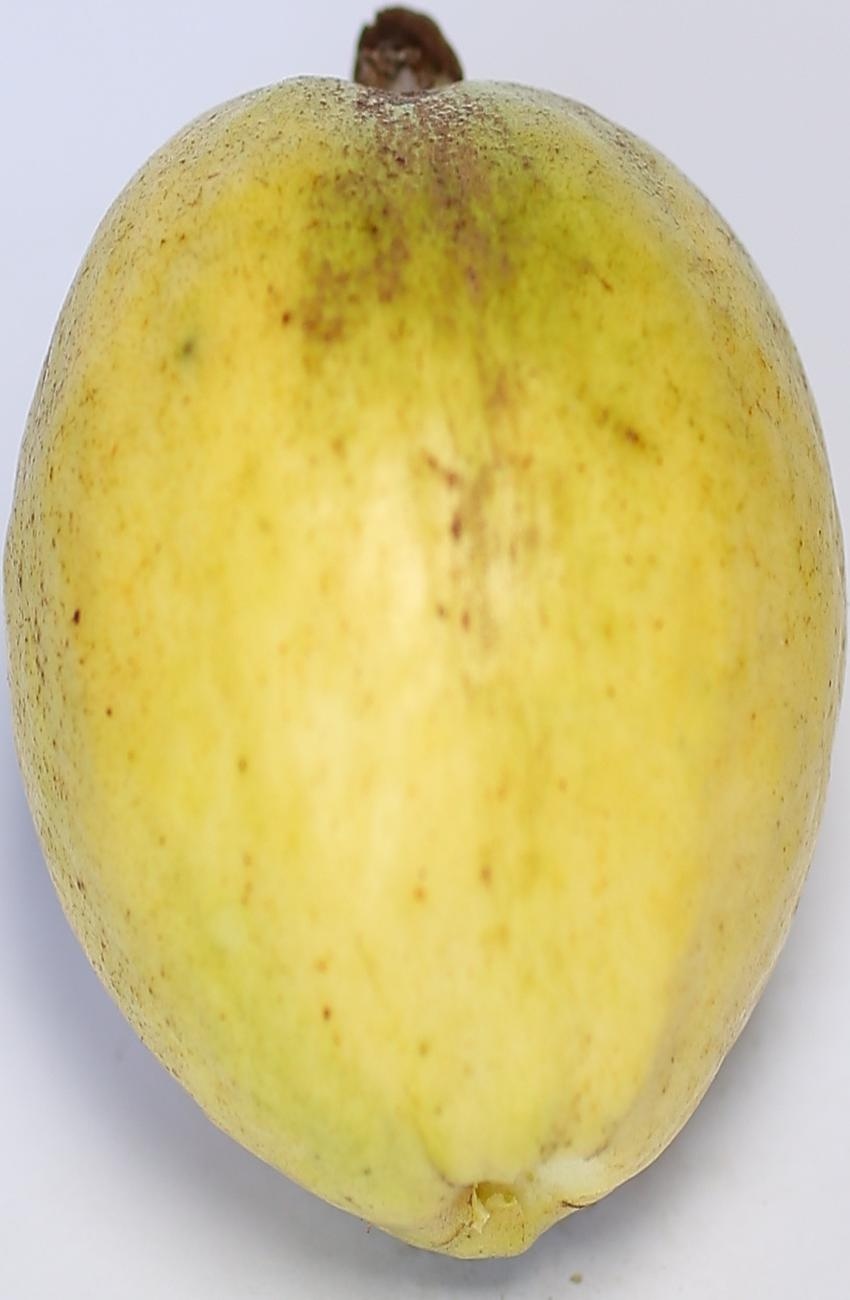
Maturity: ripe
Variety: thadhrami